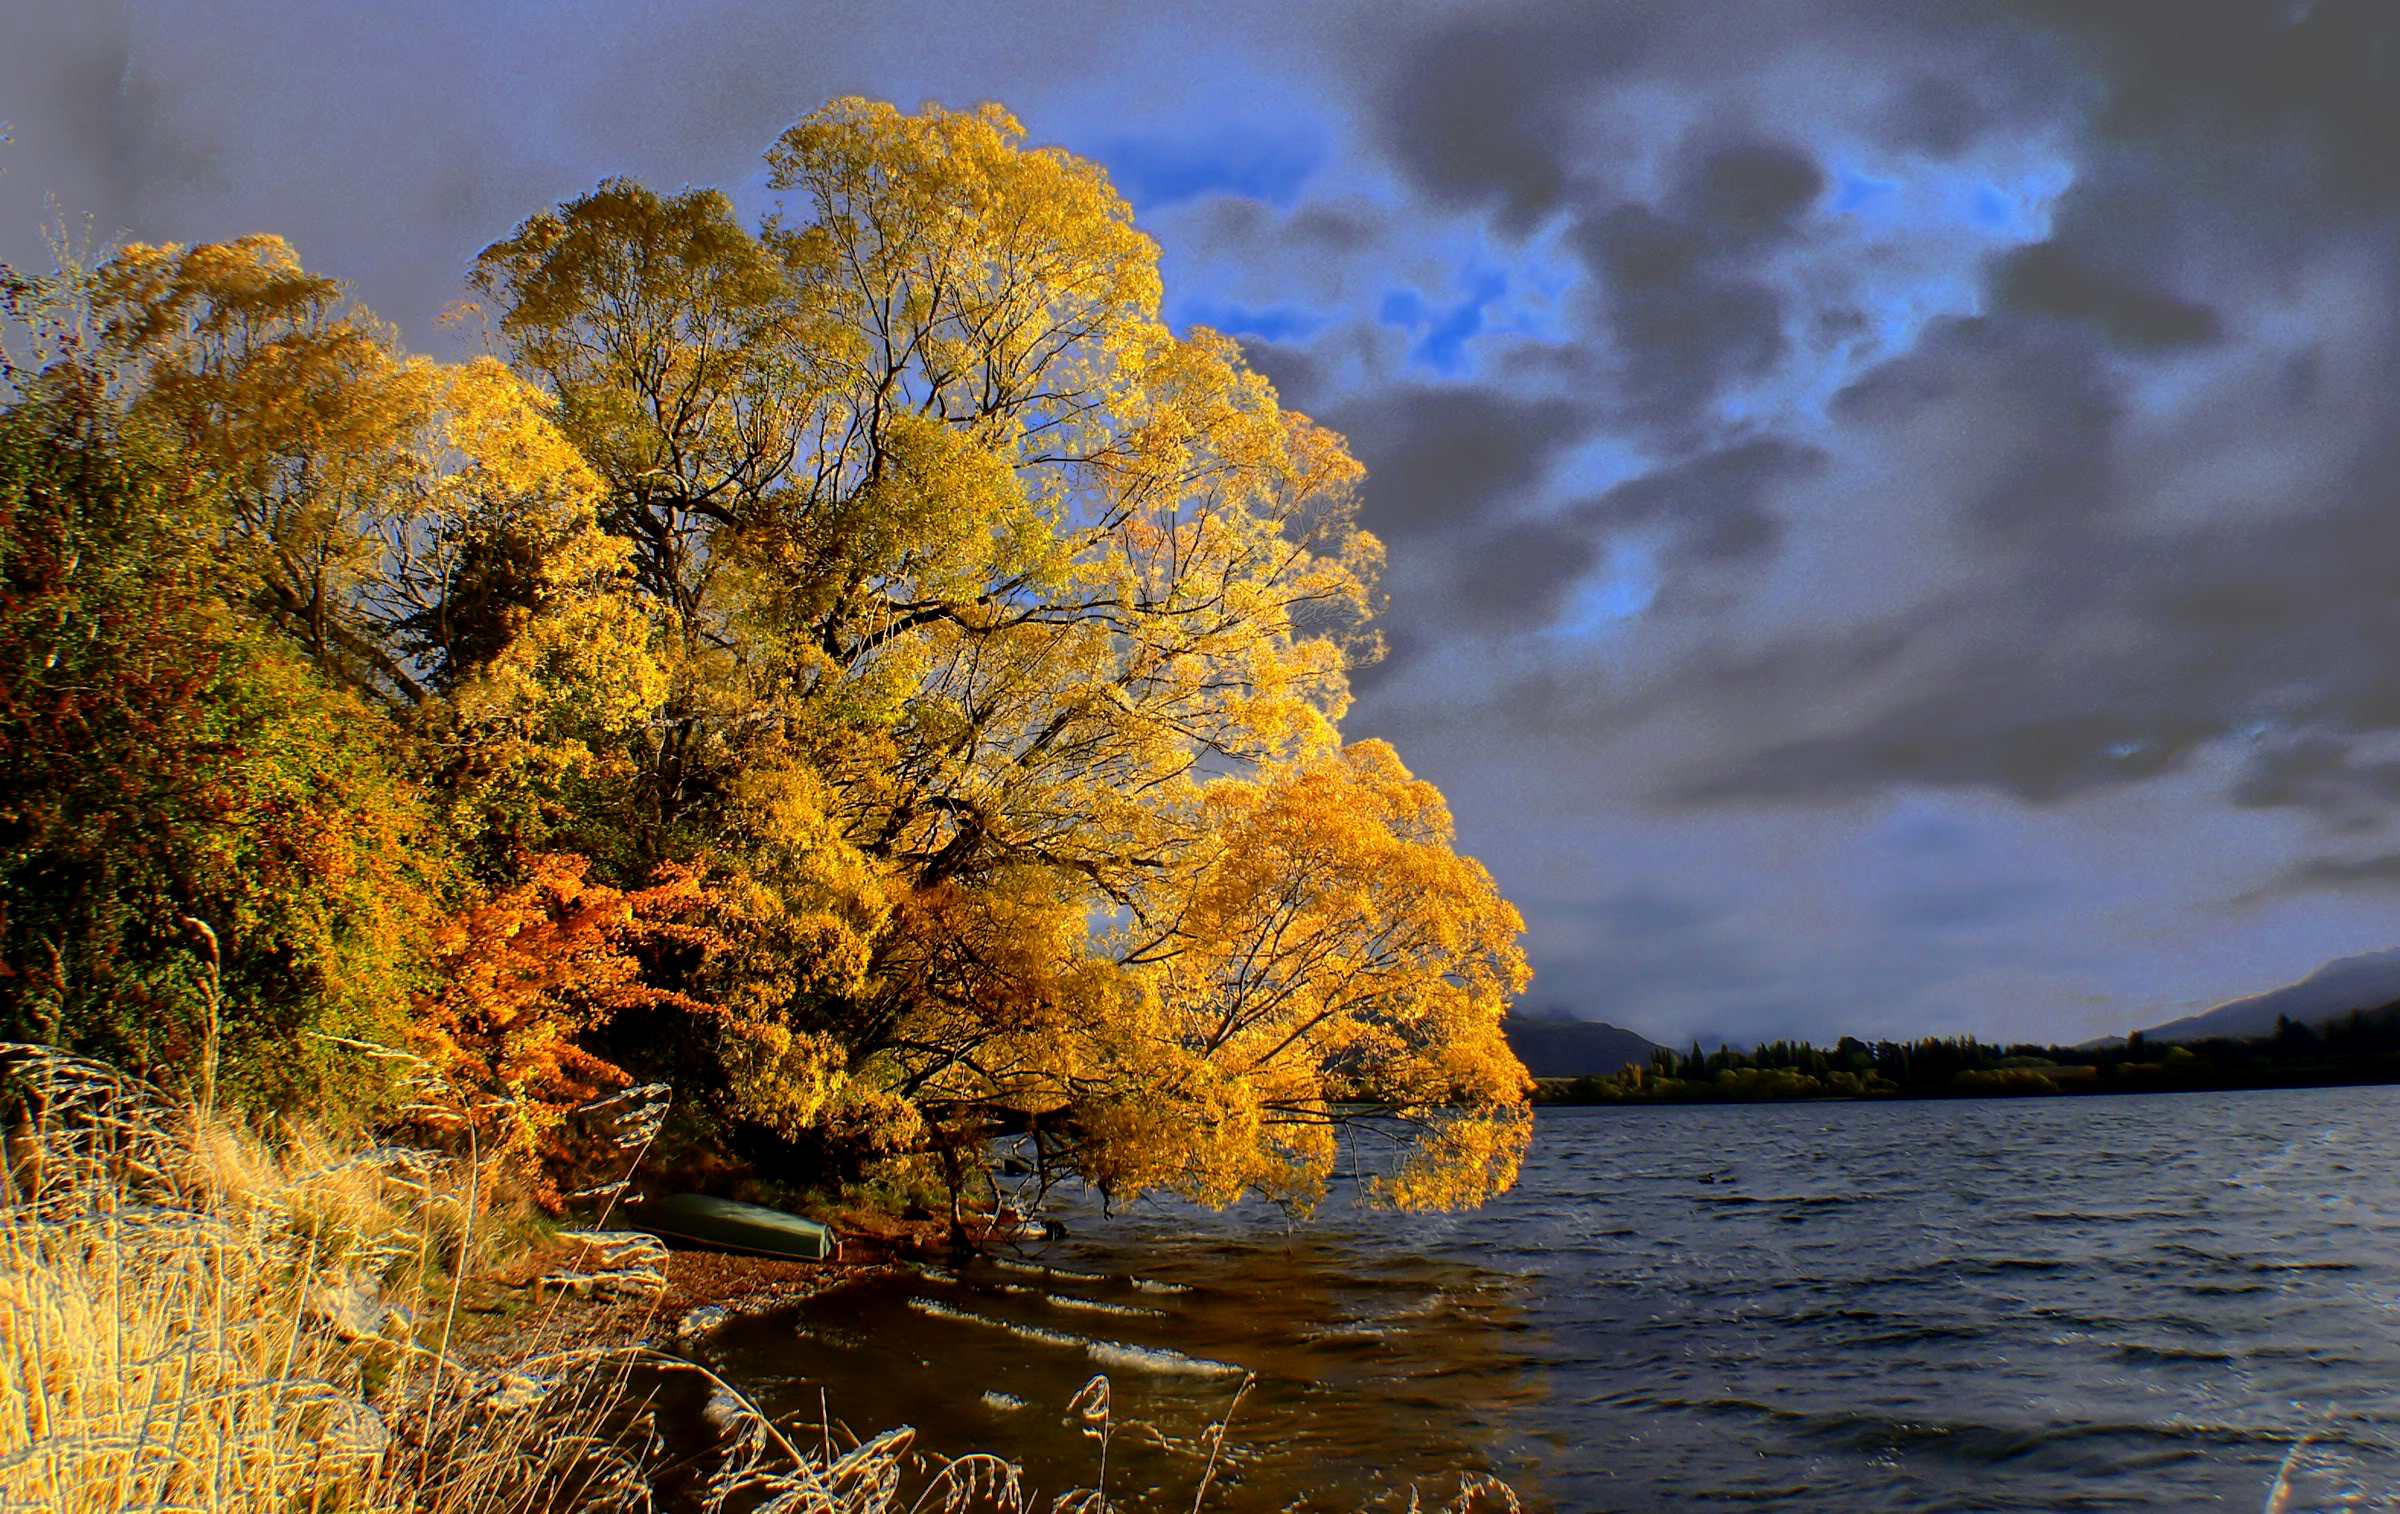
landscape, tree, nature, cloud, plant, sky, sunset, sunlight, morning, leaf, flower, river, evening, reflection, autumn, season, publicdomain, lakehayes, fallcolors, woody plant